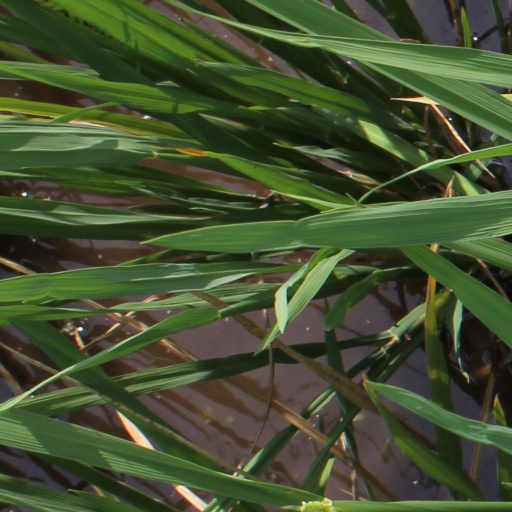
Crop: rice